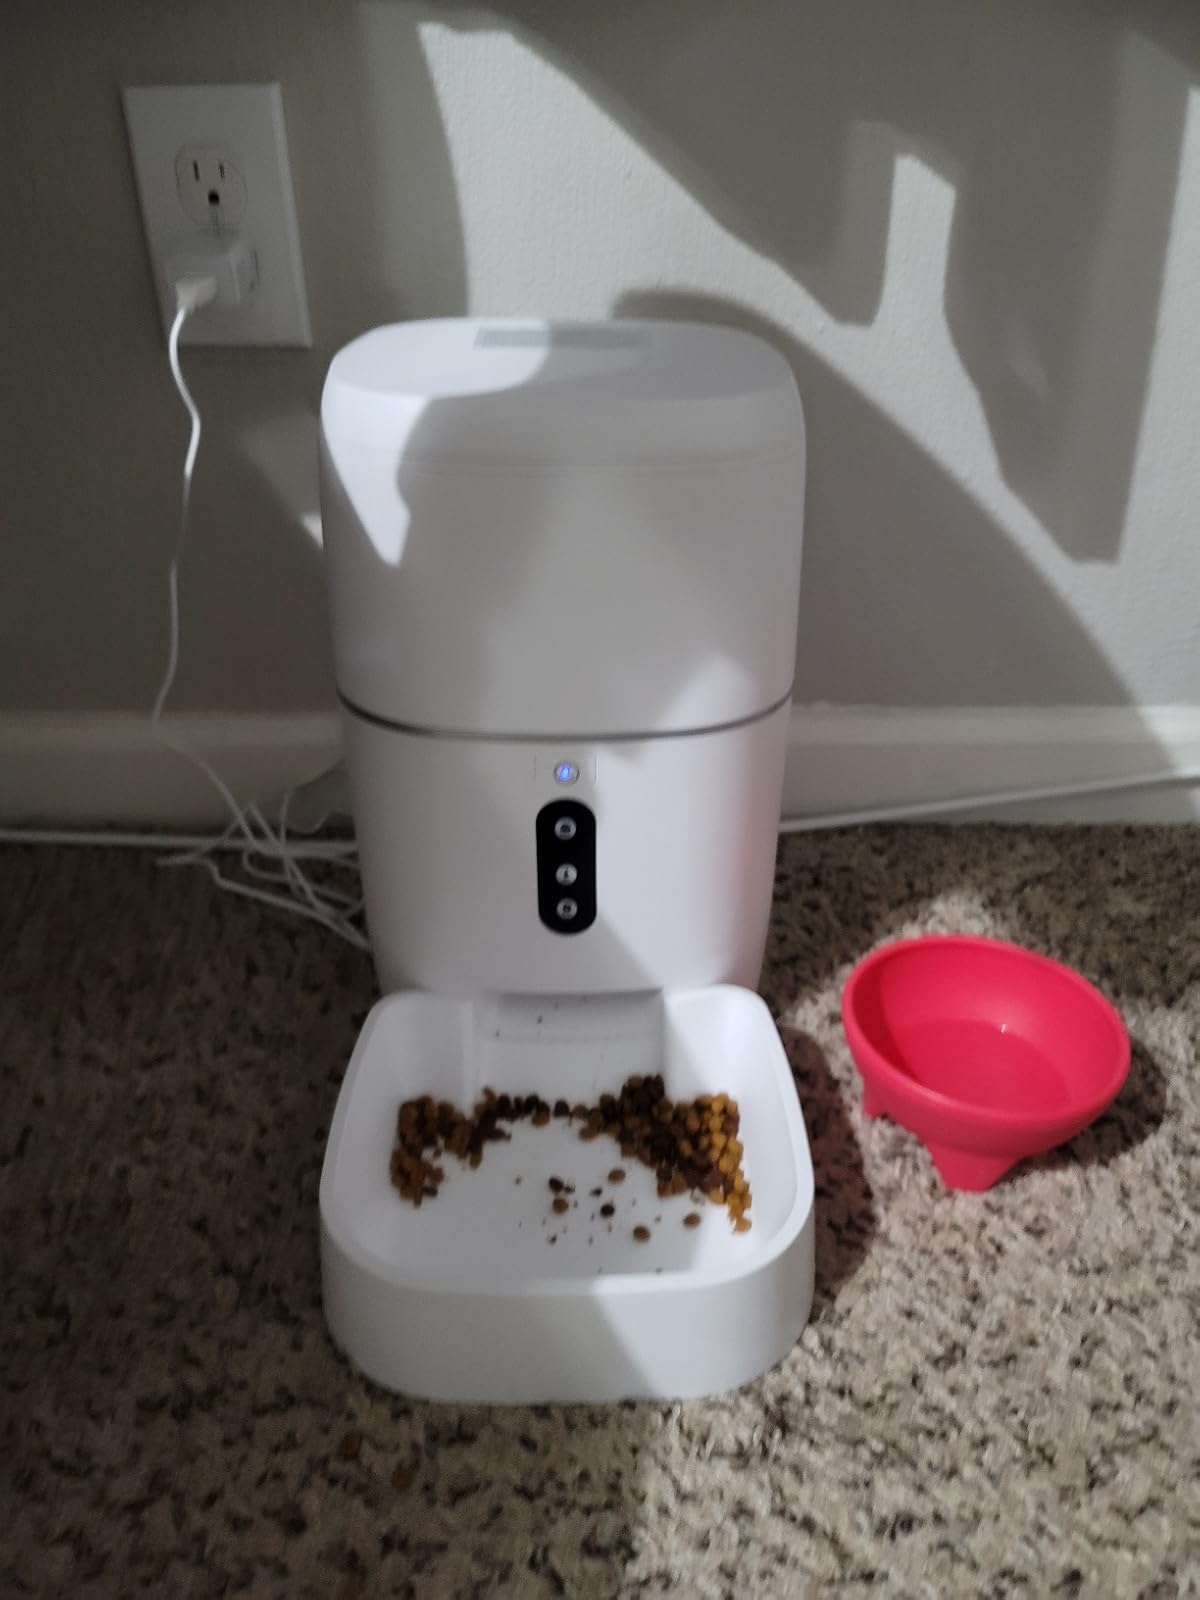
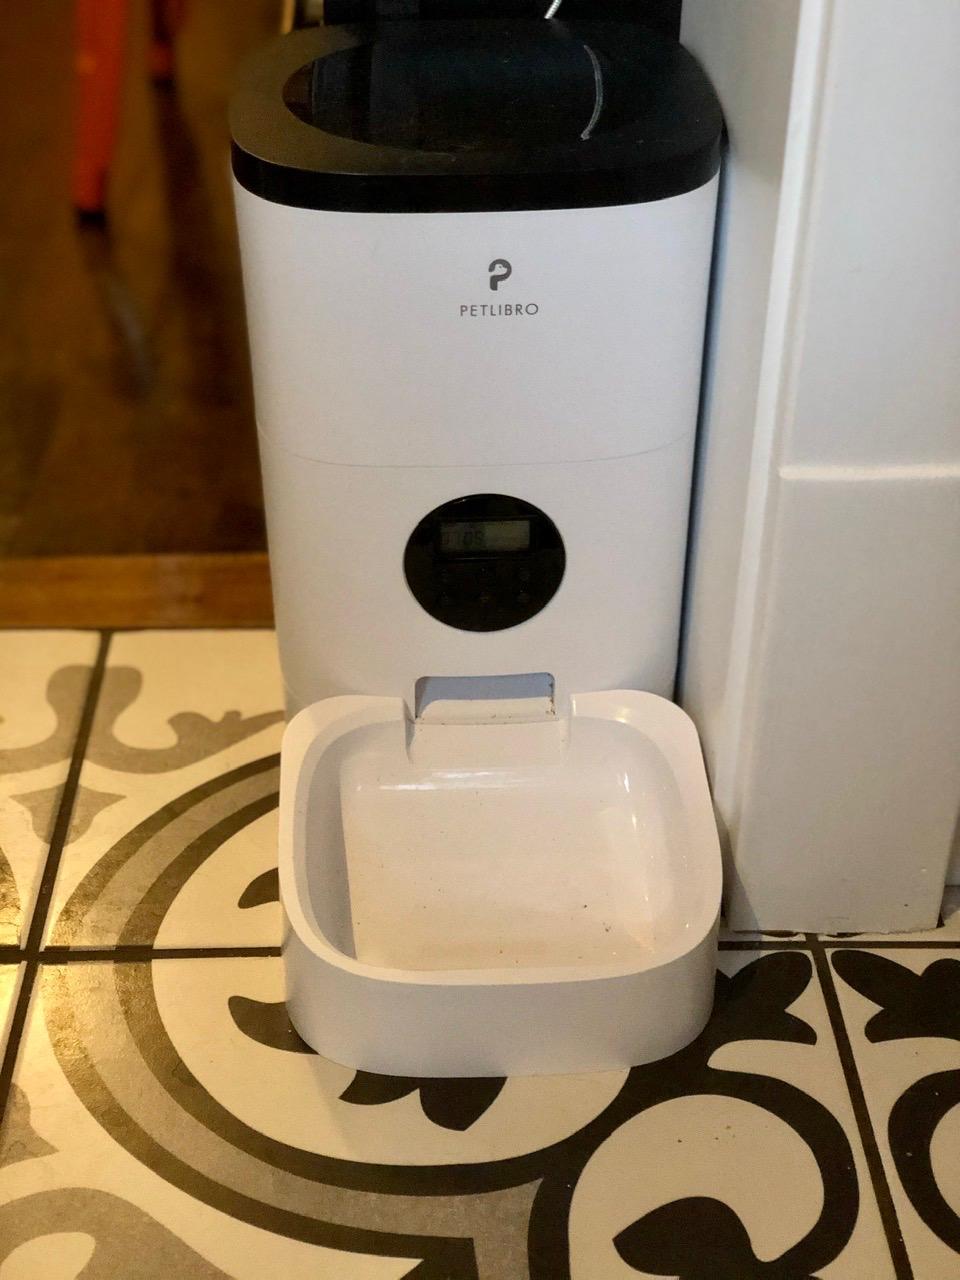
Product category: items_feeder
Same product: no